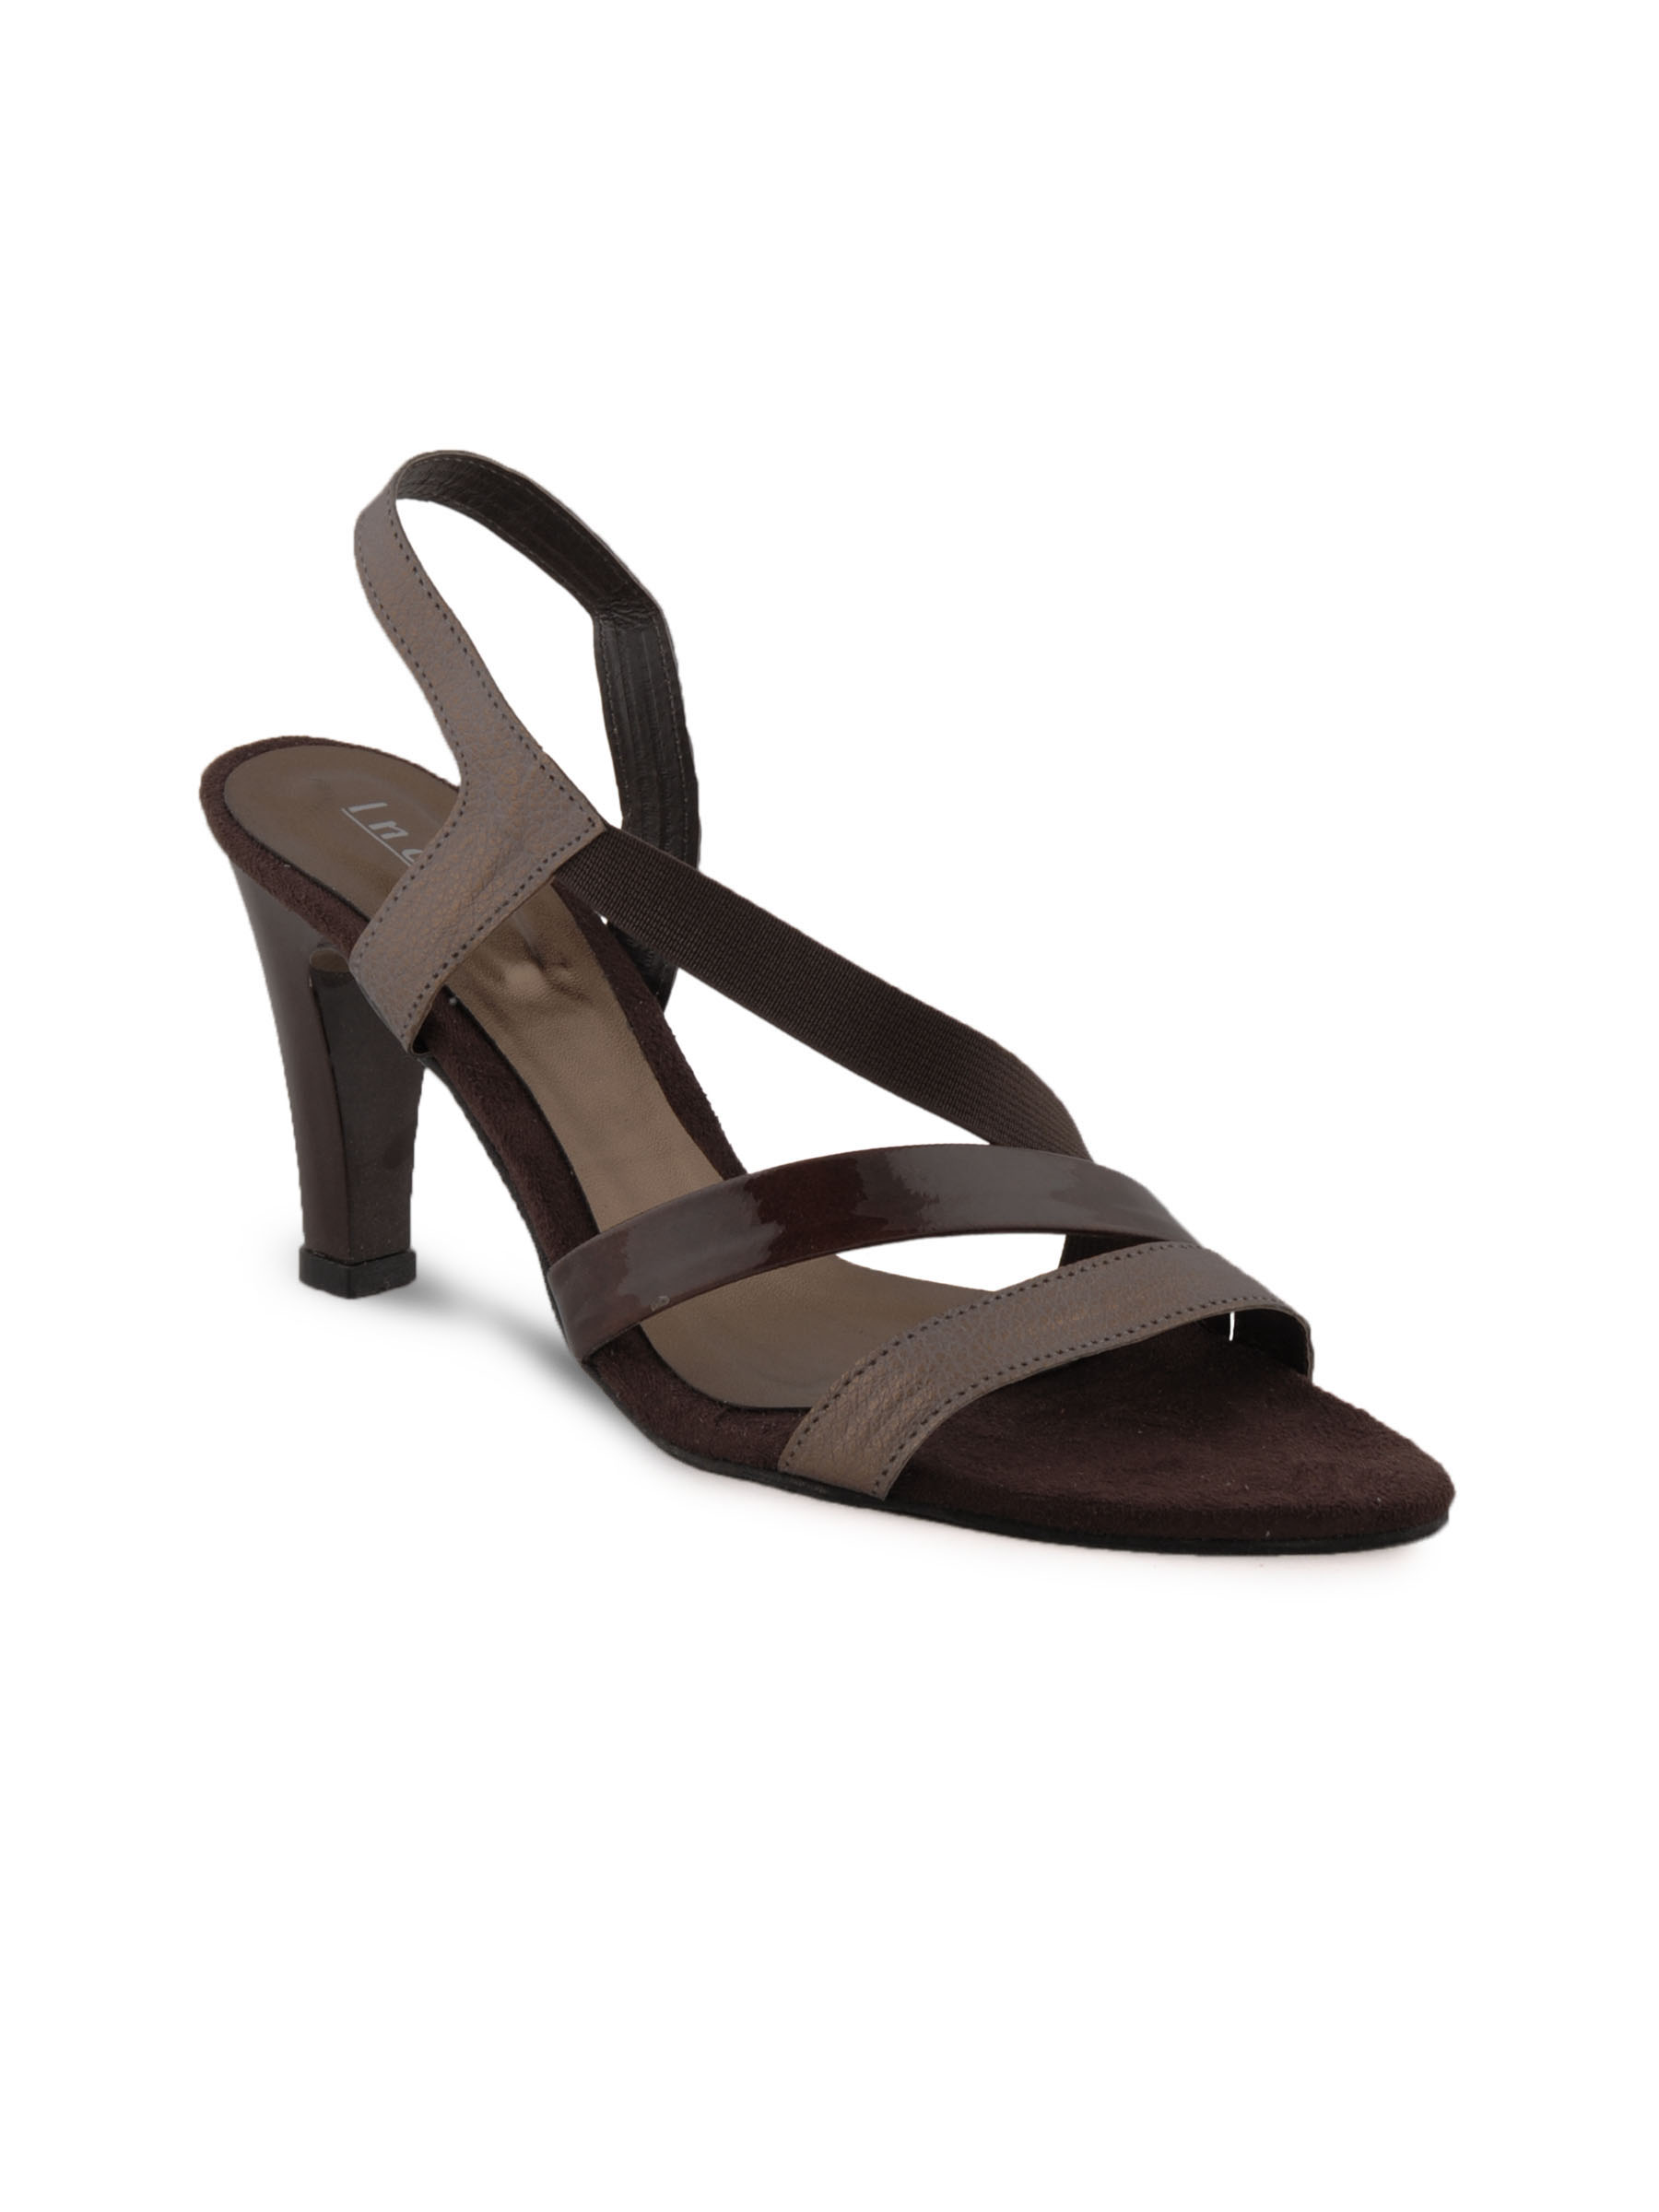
Inc 5 Women Casual Bronze Heels
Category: Footwear / Shoes / Heels
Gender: Women
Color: Silver
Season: Winter 2012
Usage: Casual